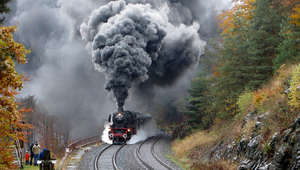
Une locomotive à vapeur est un type de locomotive, c'est un engin moteur pour les chemins de fer, mu par une machine à vapeur. Ce type de moteur thermique est le plus couramment utilisé, de la naissance du chemin de fer jusque dans les années 1950. Il reste toujours employé très localement dans certains pays au XXIᵉ siècle, notamment pour des trains touristiques ou dans l'industrie extractive vu que le carburant y est localement disponible à bas coût.